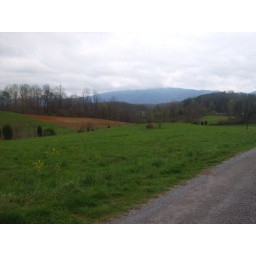
Hills and mountains near the house